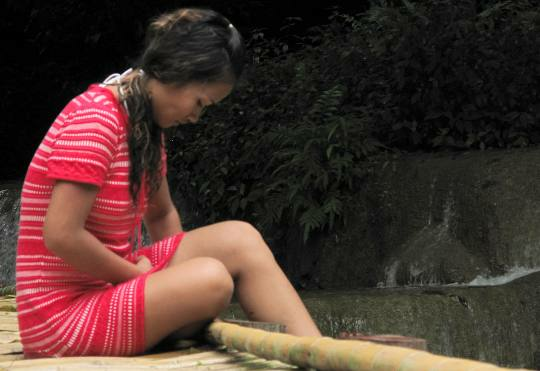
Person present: Yes